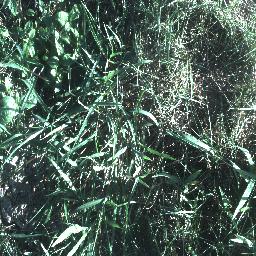
Label: negative